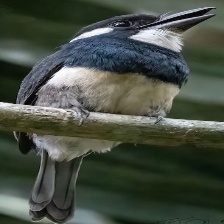
Species: BLACK BREASTED PUFFBIRD
Scientific name: NOTHARCHUS PECTORALIS